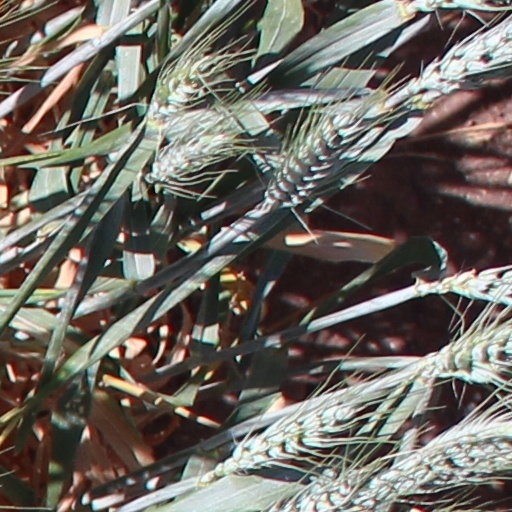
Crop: wheat